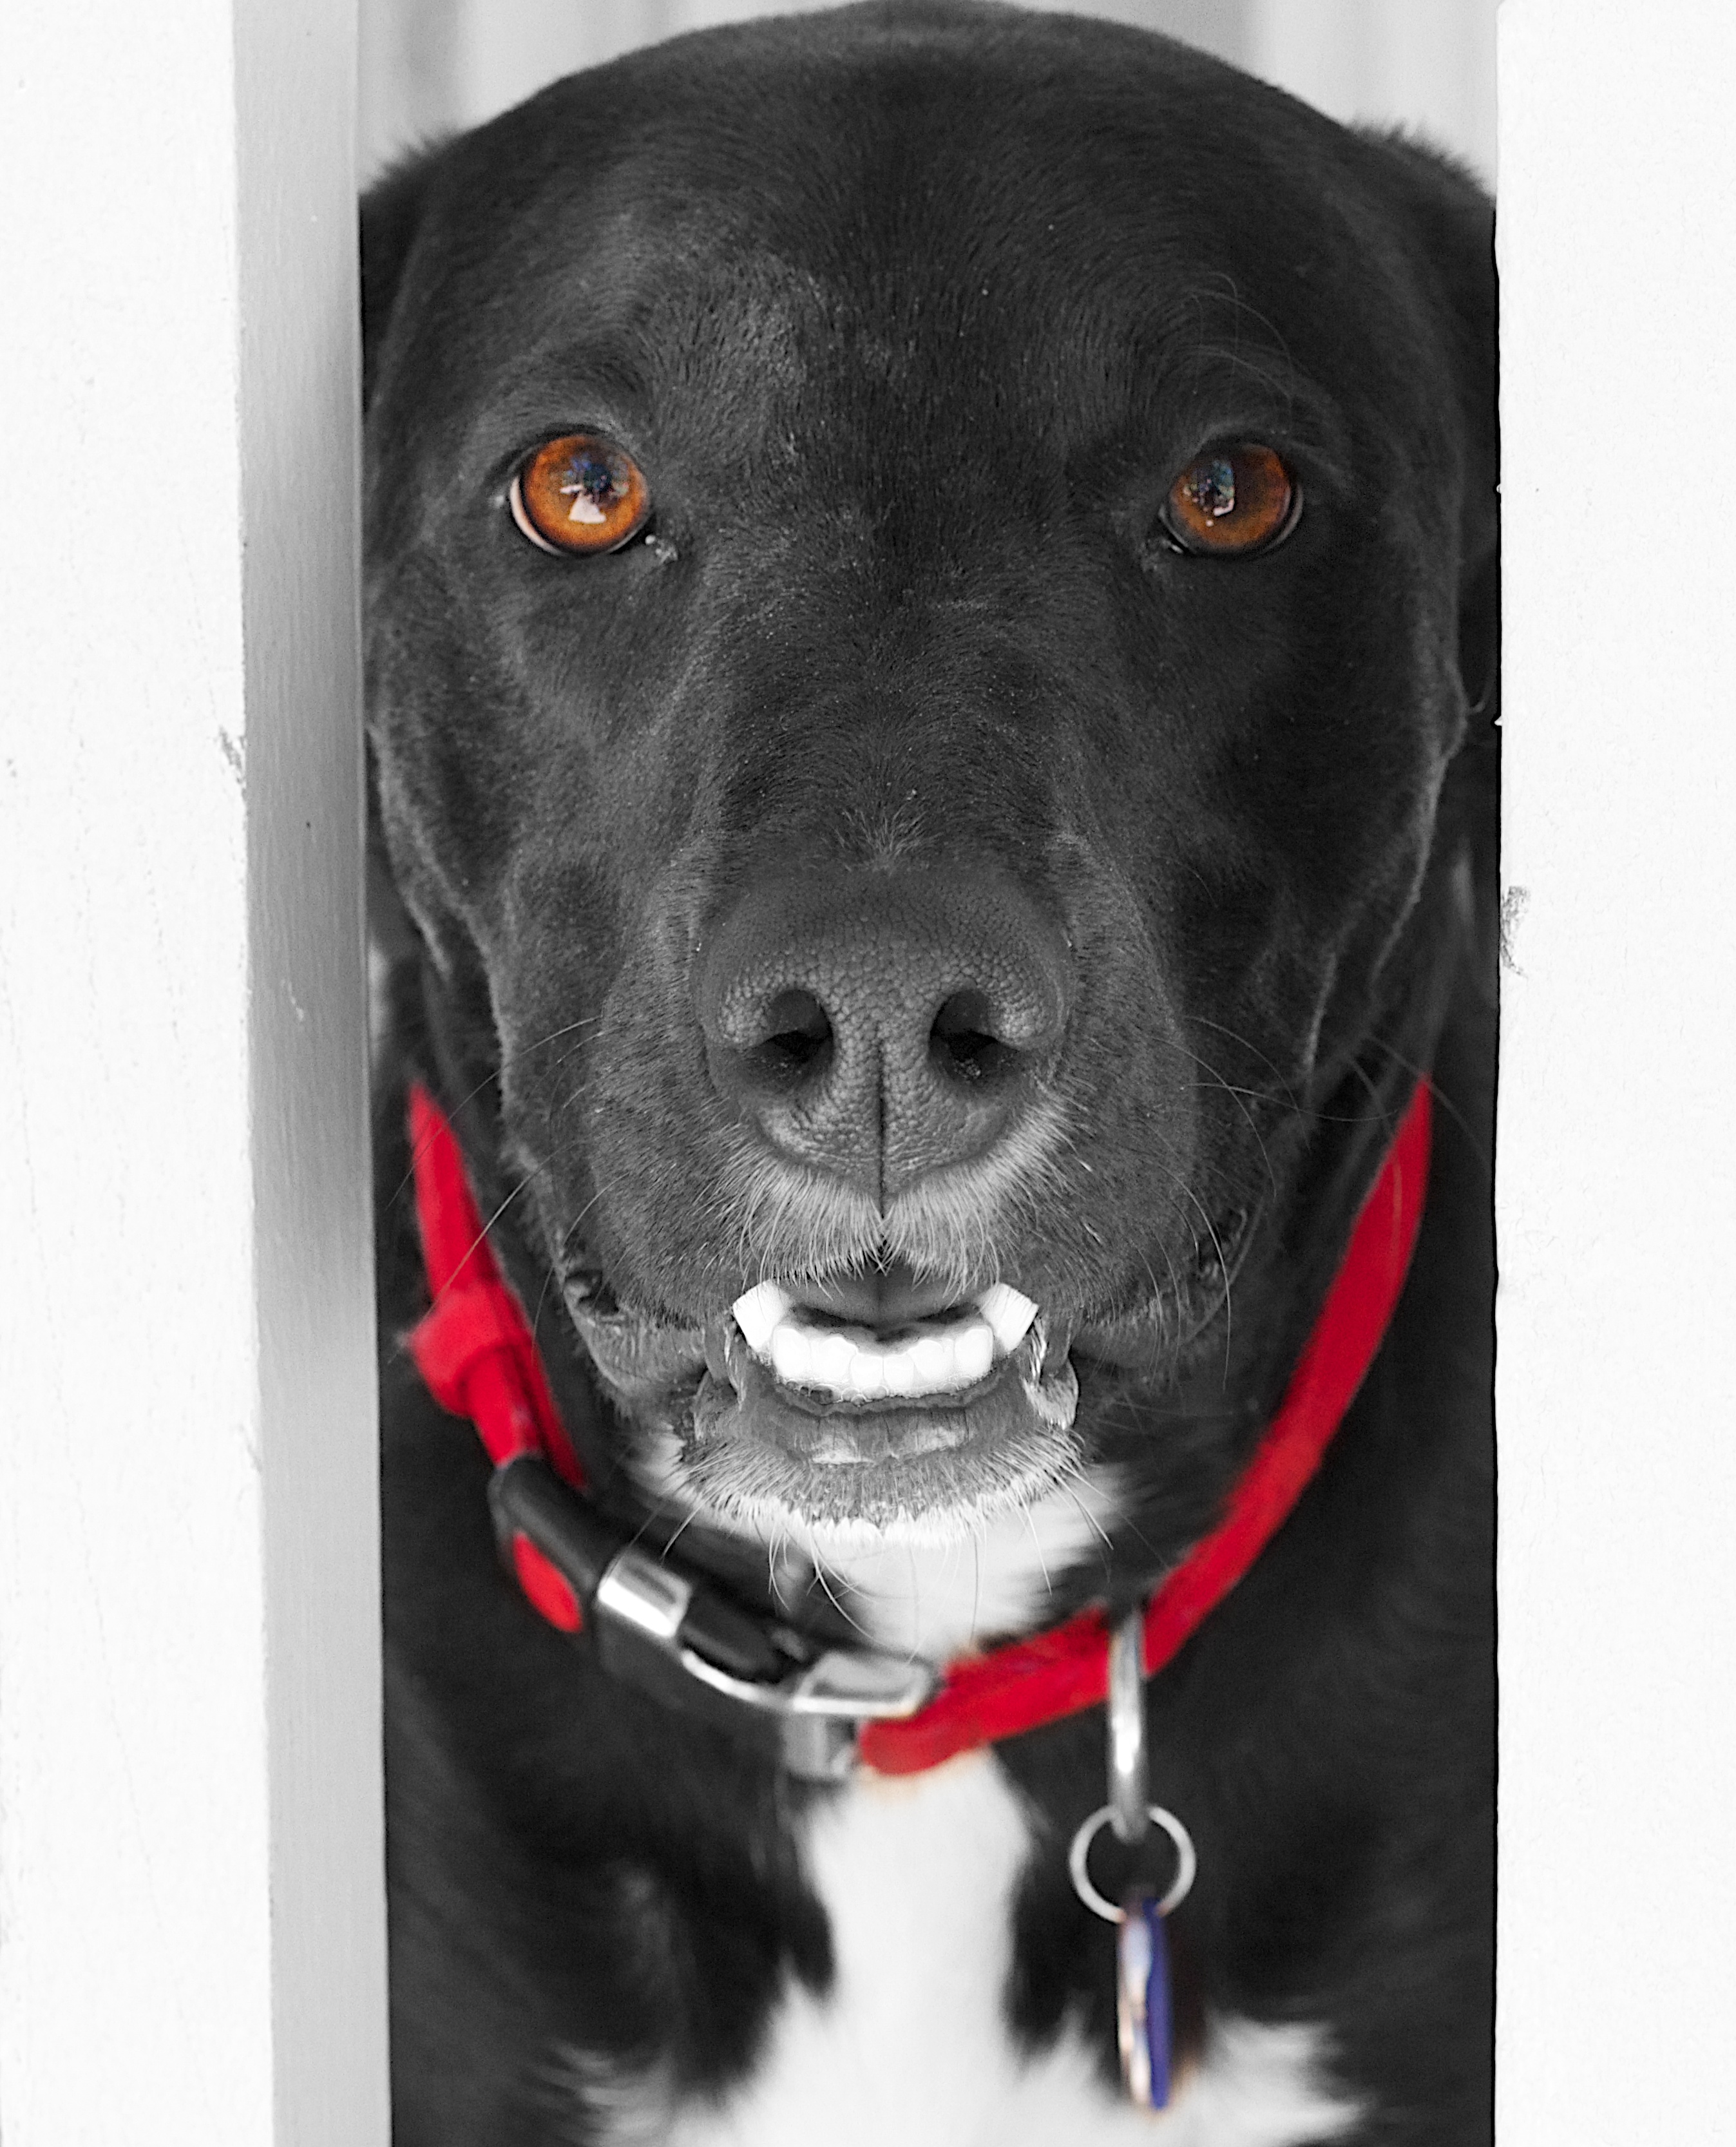
dog, mammal, black, labrador retriever, jaci, retriever, dog like mammal